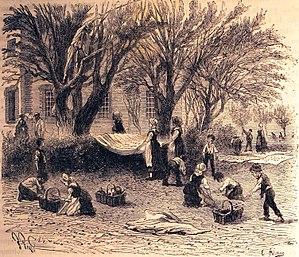
Récolte d'olives en Provence
L'huile d'olive de Provence est protégée par une appellation d'origine contrôlée à la suite d'une enquête diligentée par l'INAO, dont les conclusions ont été déposées auprès de la commission le 26 octobre 2006 et la signature du décret parut au Journal officiel le 14 mars 2007.